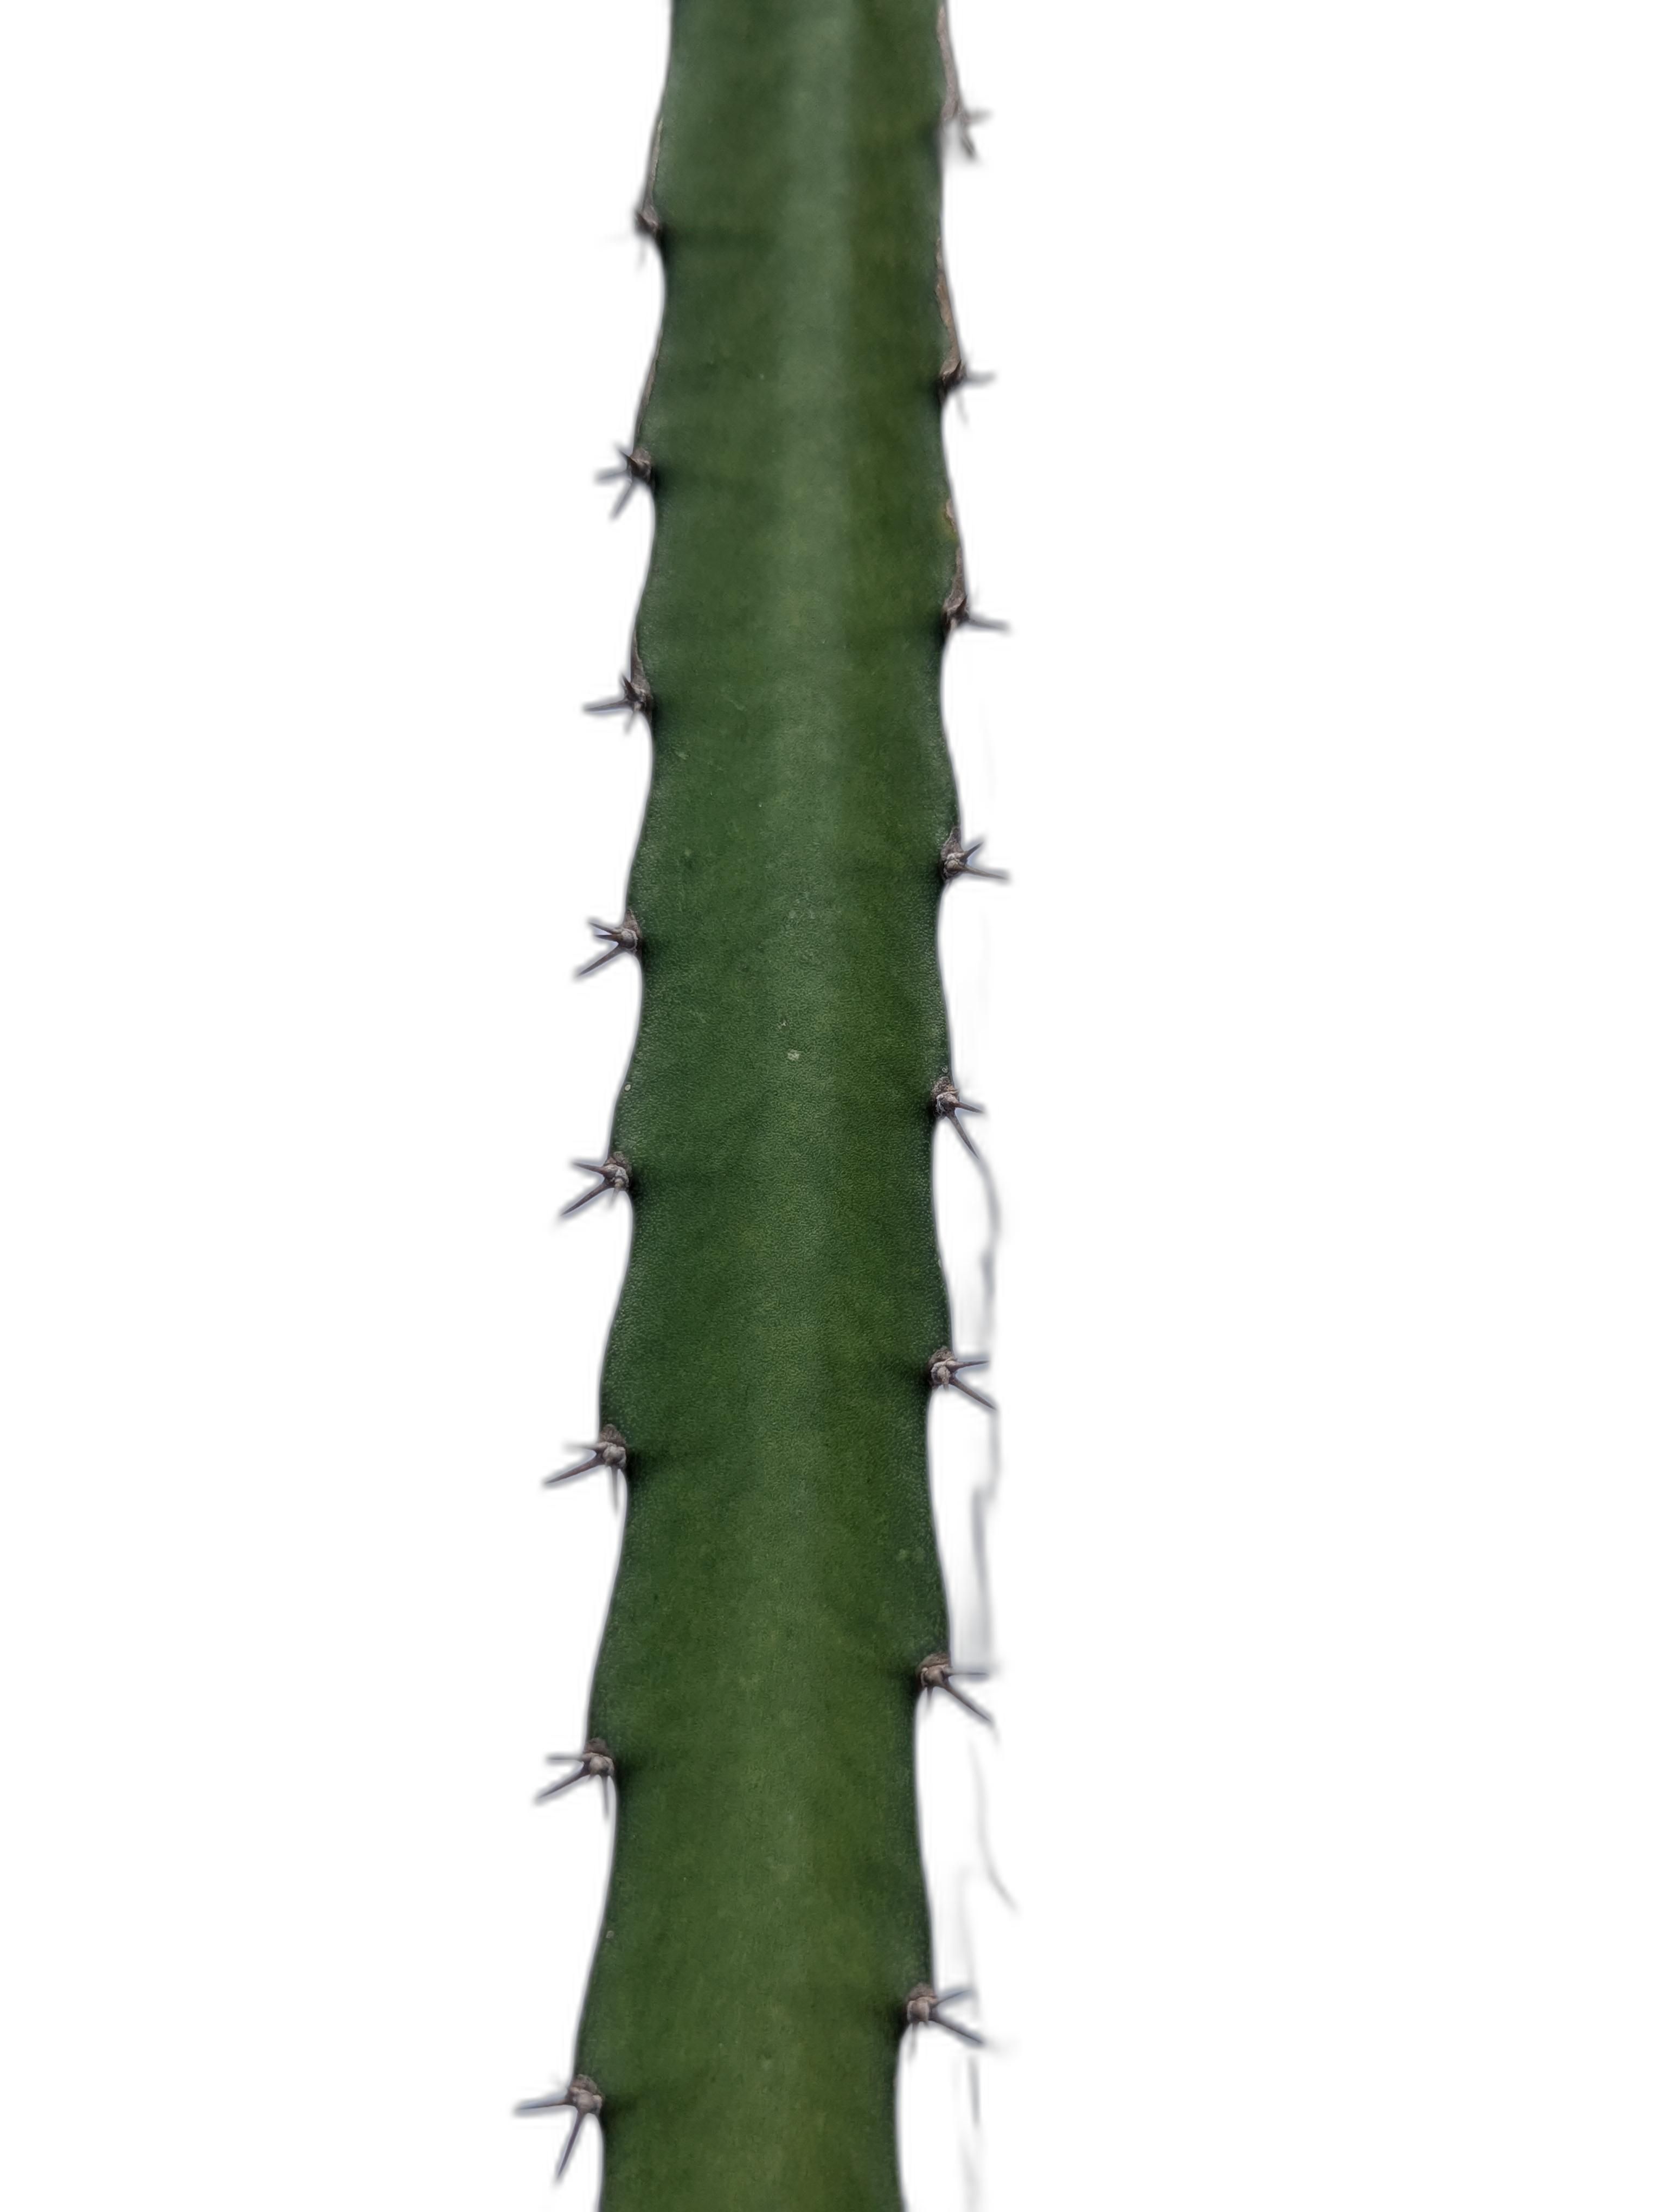
Label: Good leaf